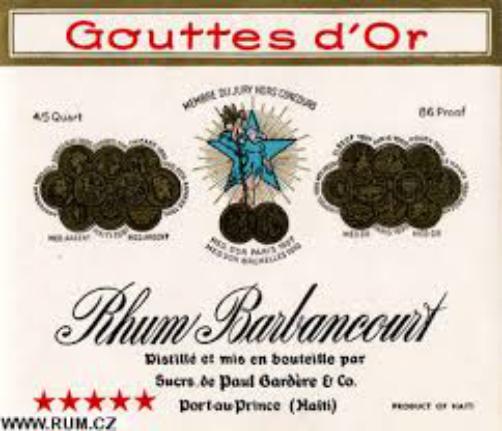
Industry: Food